Fermat's Last Theorem

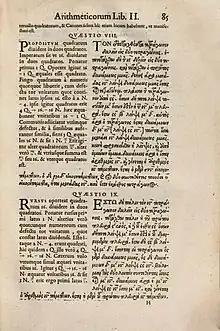
Problem II.8 in the 1621 edition of the of Diophantus. On the right is the margin that was too small to contain Fermat's alleged proof of his "last theorem".

Problem II.8 of the asks how a given square number is split into two other squares; in other words, for a given rational number "k", find rational numbers "u" and "v" such that . Diophantus shows how to solve this sum-of-squares problem for (the solutions being and ).